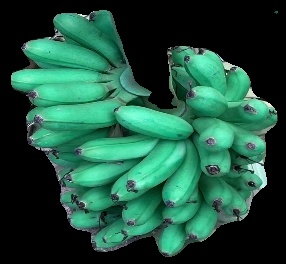
Variety: rasbale
Grade: grade1